Ravil Safiullin

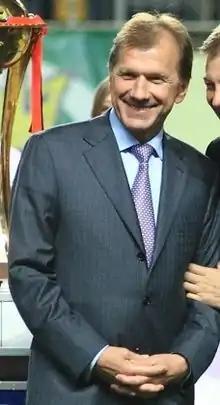
Safiullin in 2011

Ravil Safovych Safiullin (born 4 February 1955) is a Ukrainian football executive and politician who served as Minister of Youth and Sports.